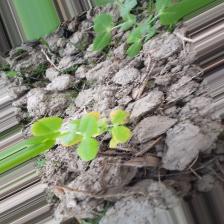
Label: Ascochyta blight